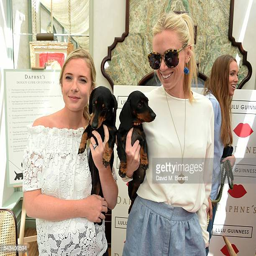
people attend the launch of animal at person